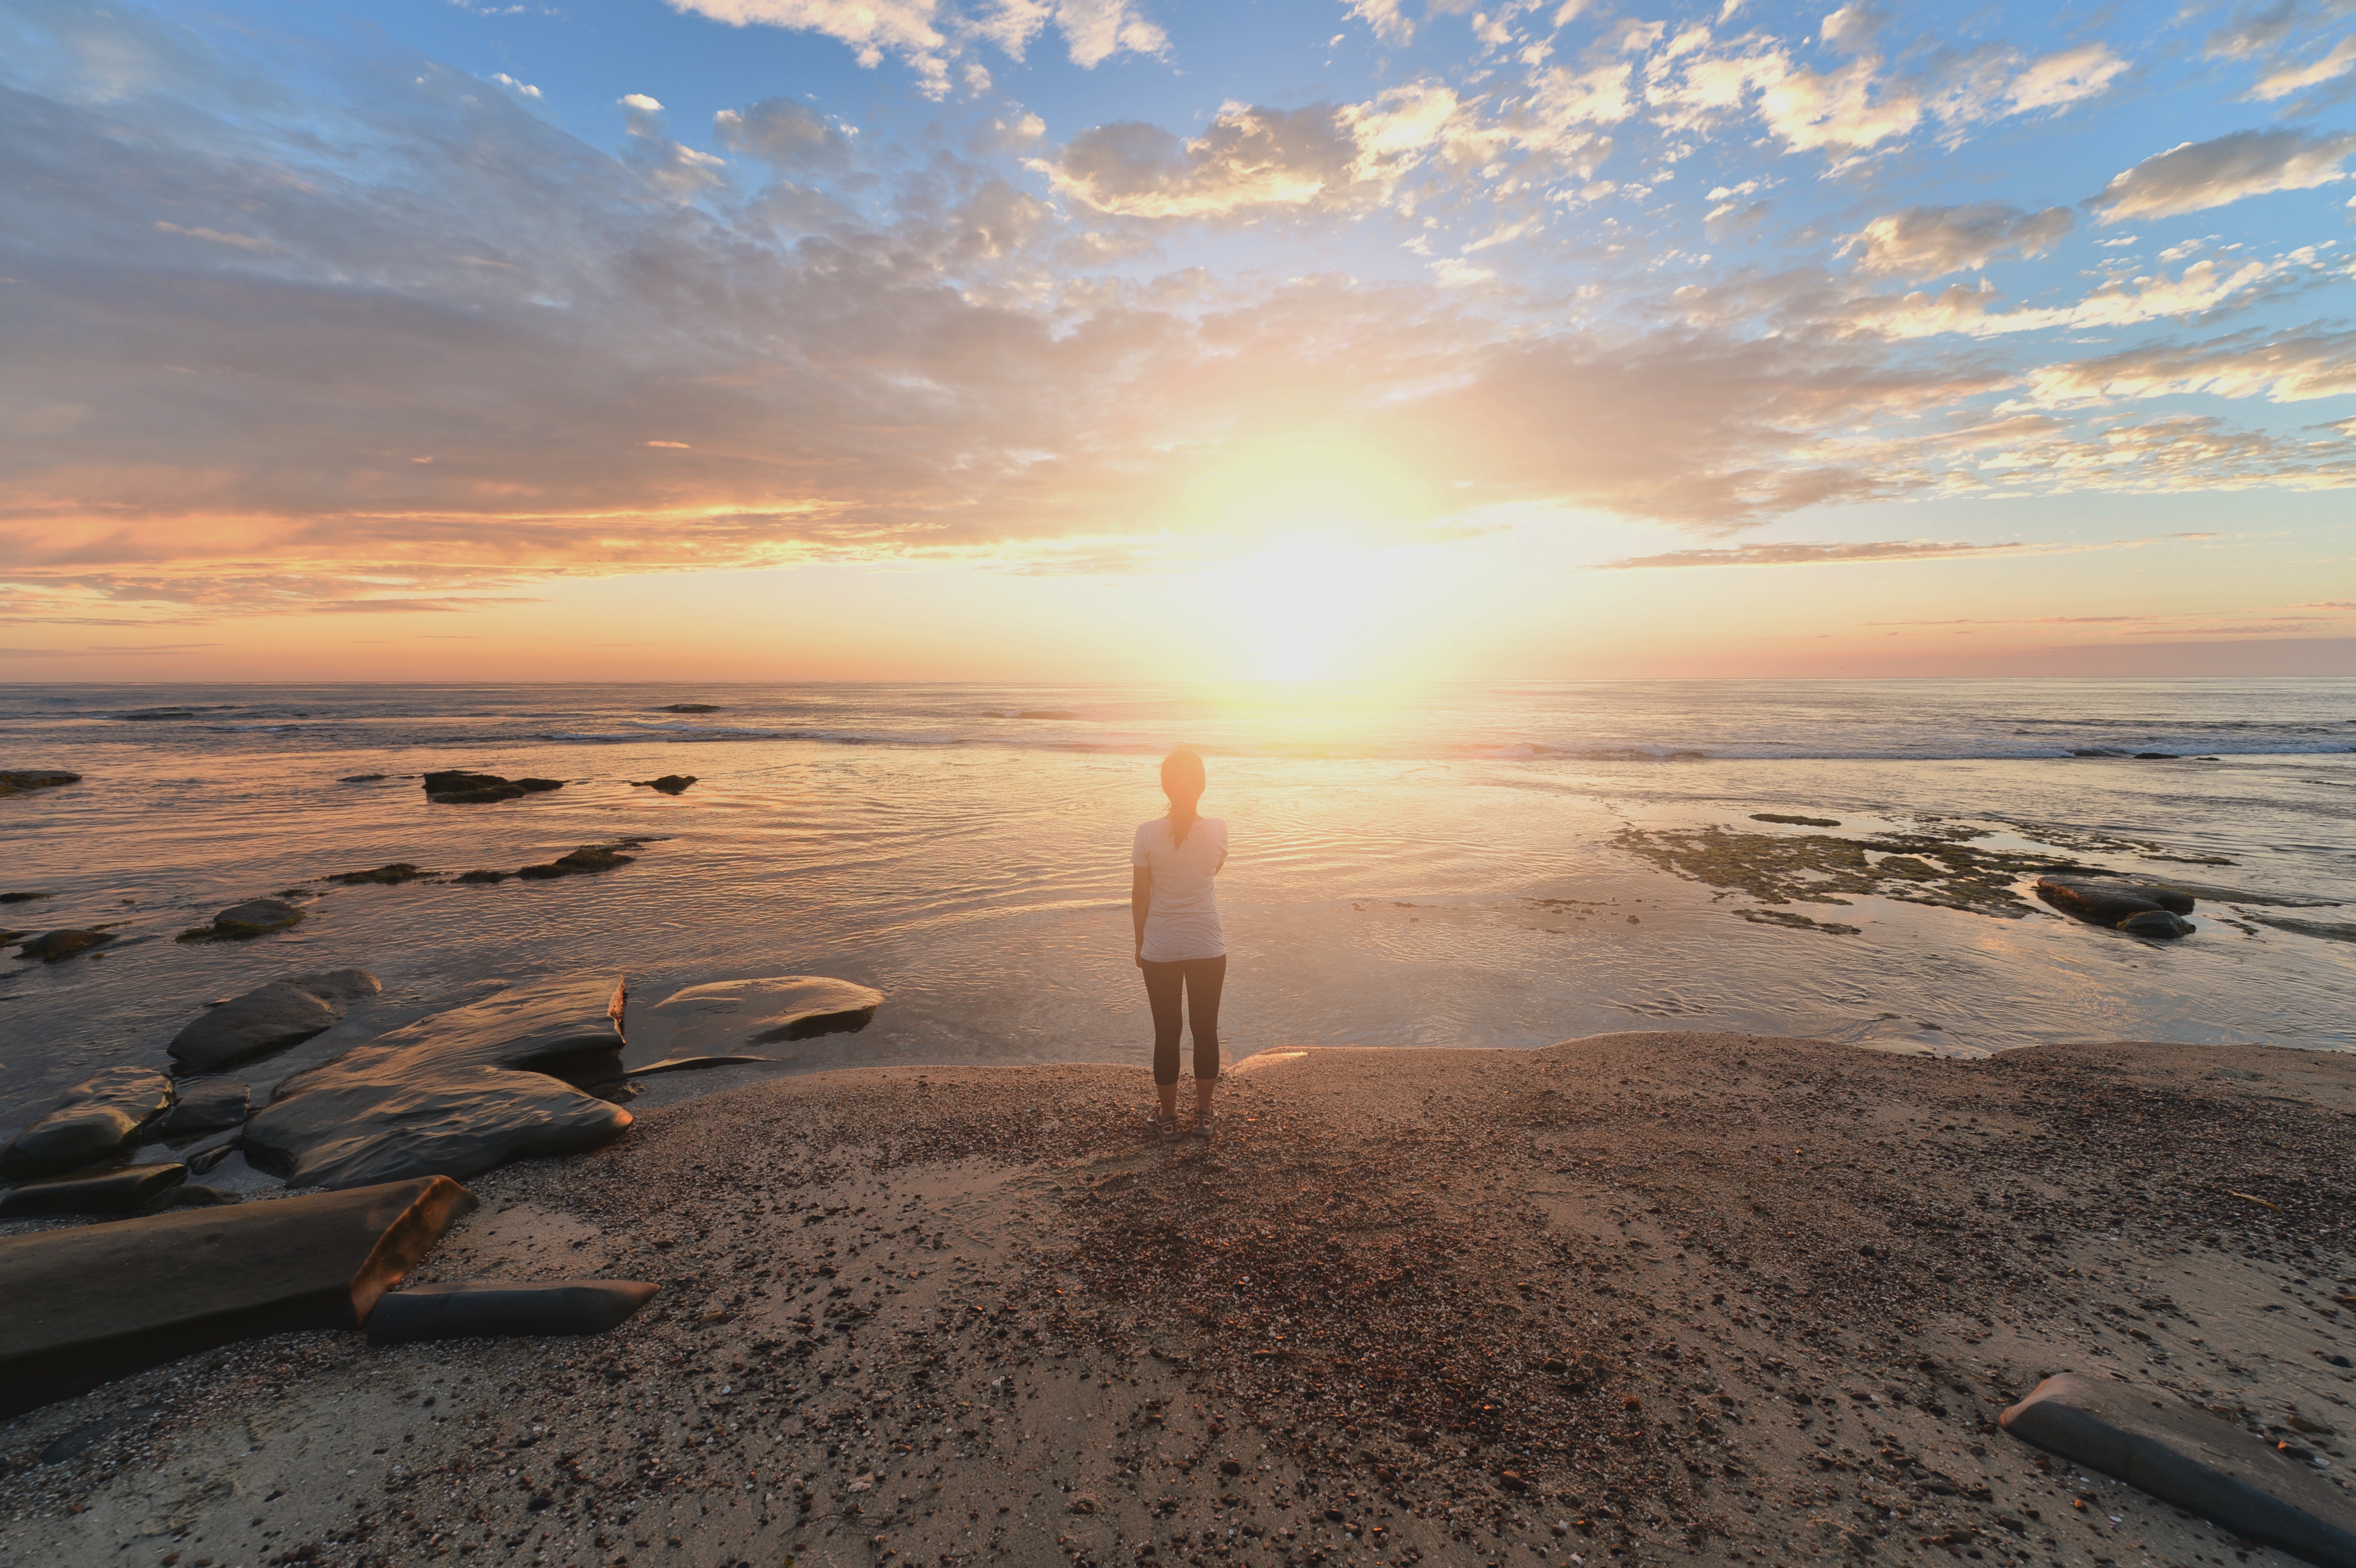
beach, sea, coast, sand, ocean, horizon, cloud, sunrise, sunset, sunlight, morning, shore, wave, dawn, dusk, evening, body of water, cape, wind wave